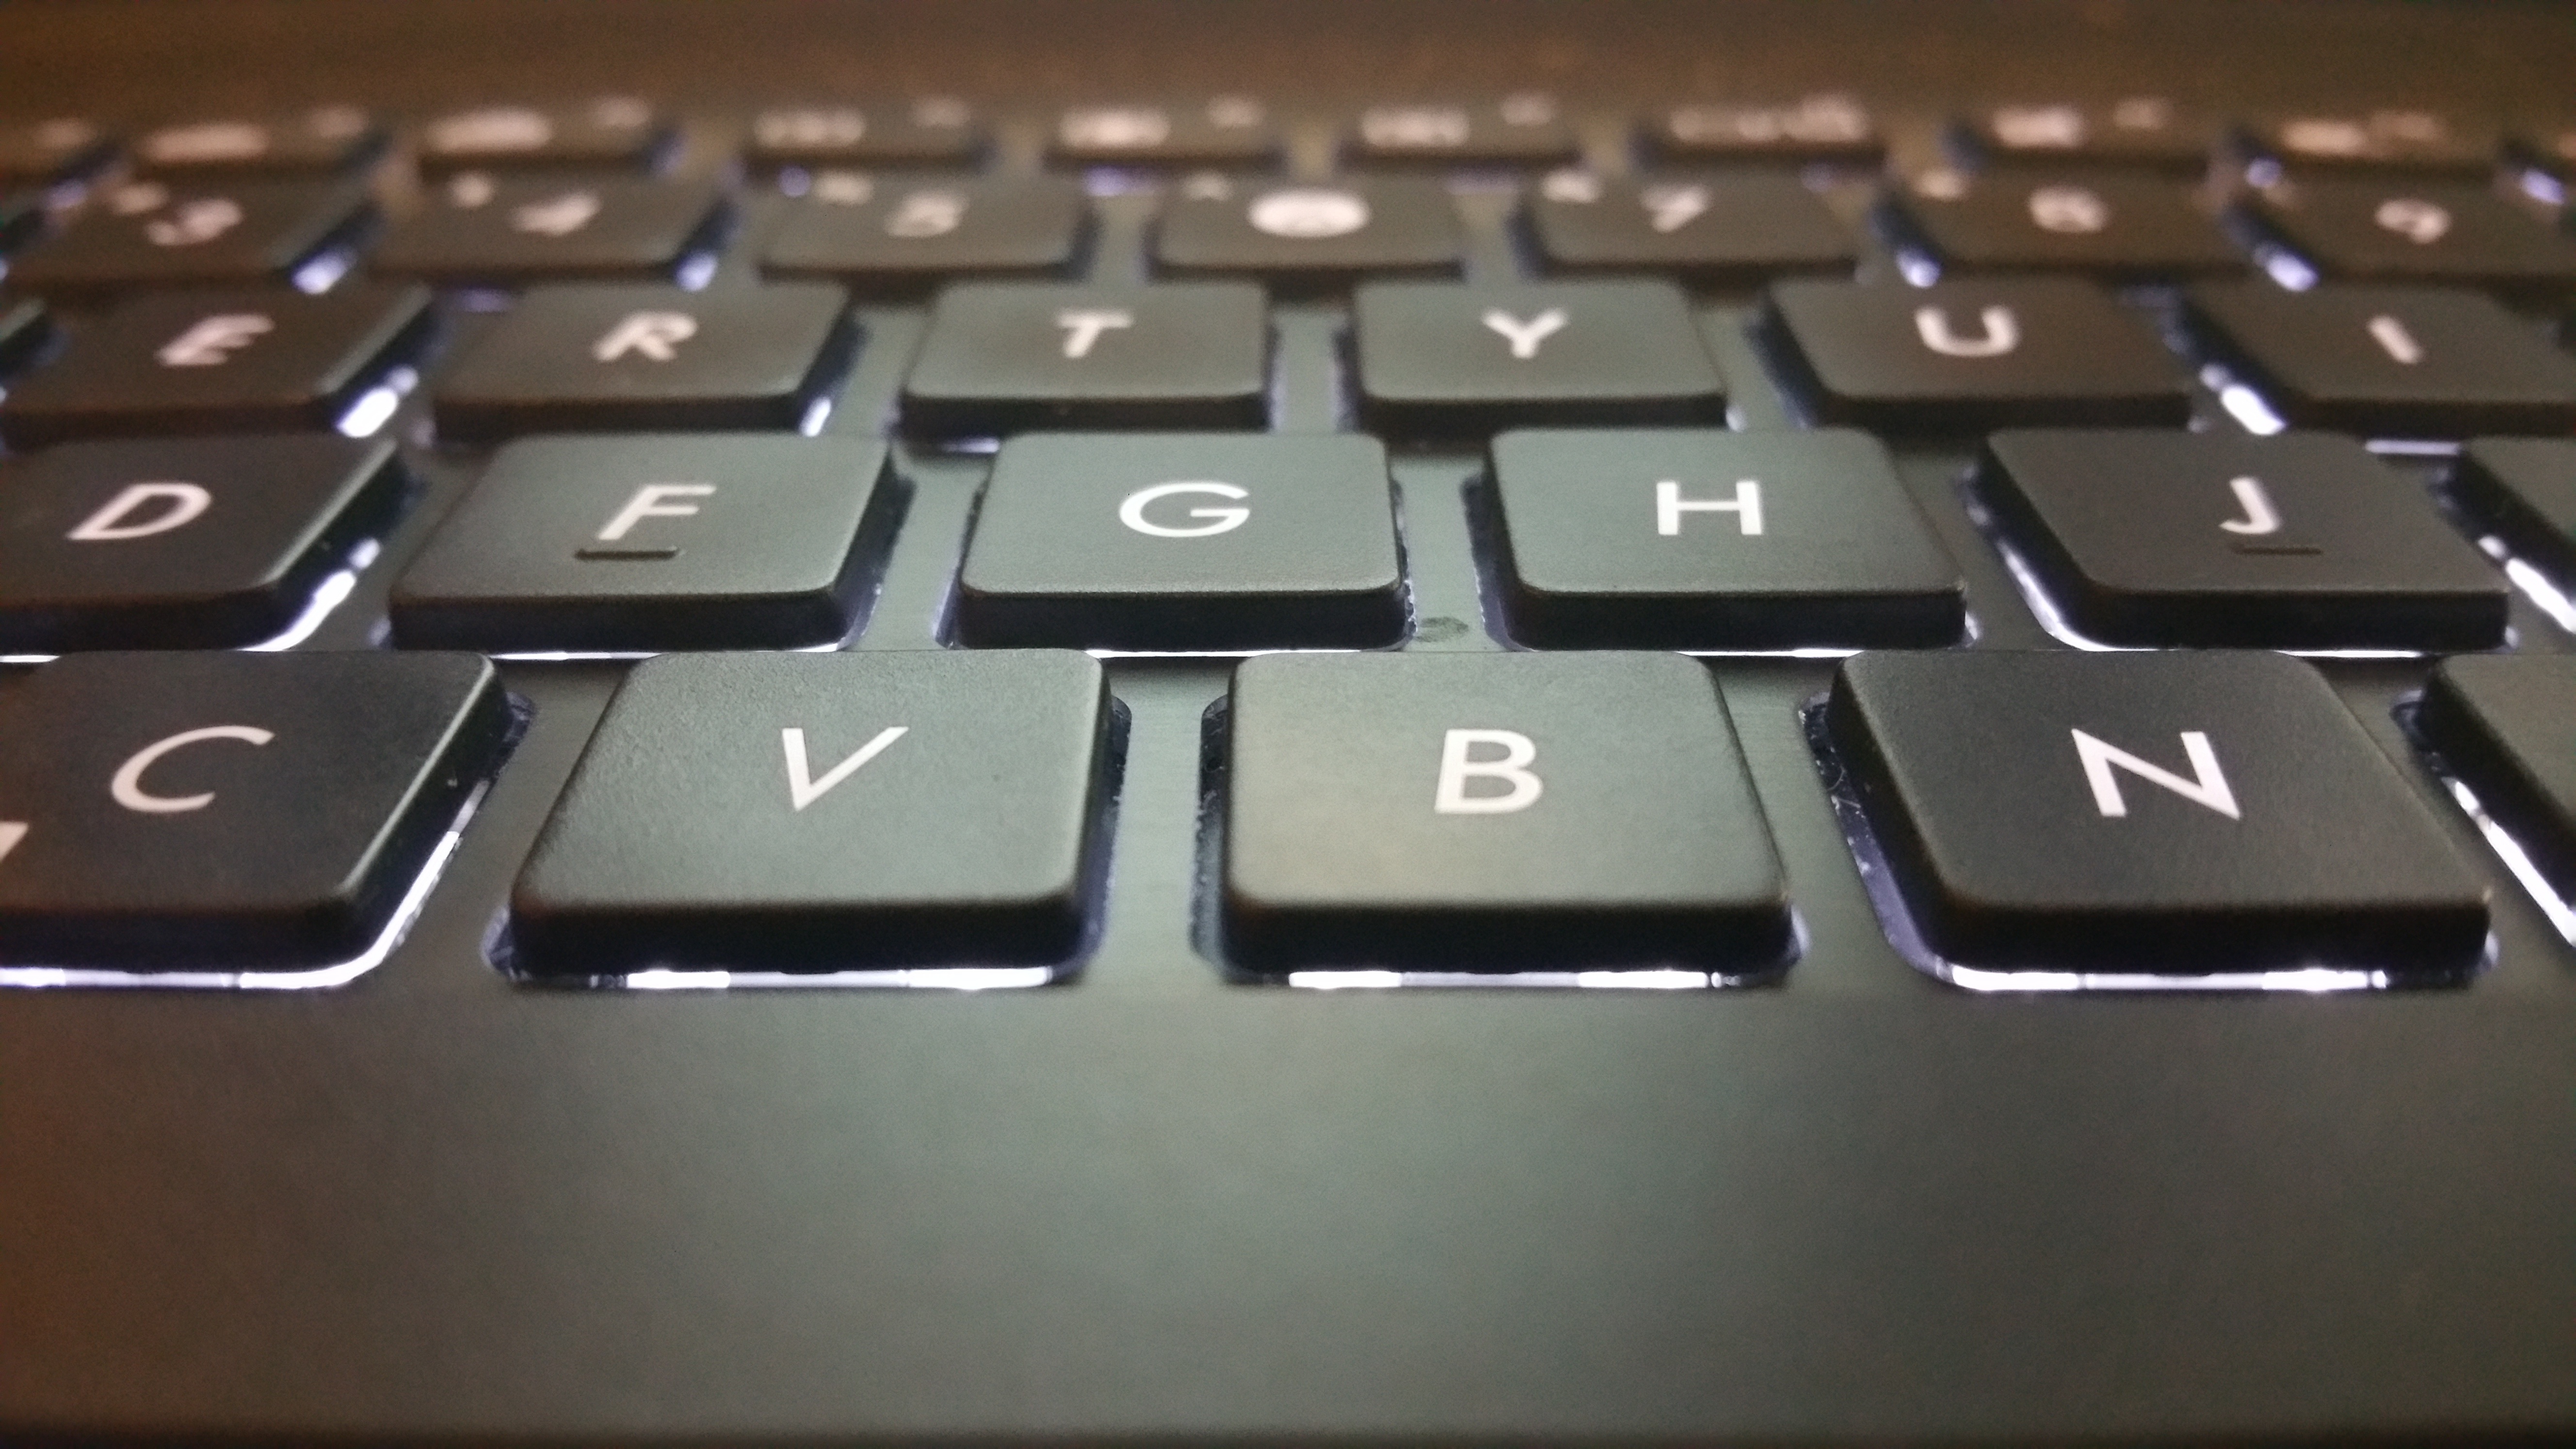
laptop, computer, keyboard, technology, number, electronic, font, multimedia, computer keyboard, electronic device, musical keyboard, electronic keyboard